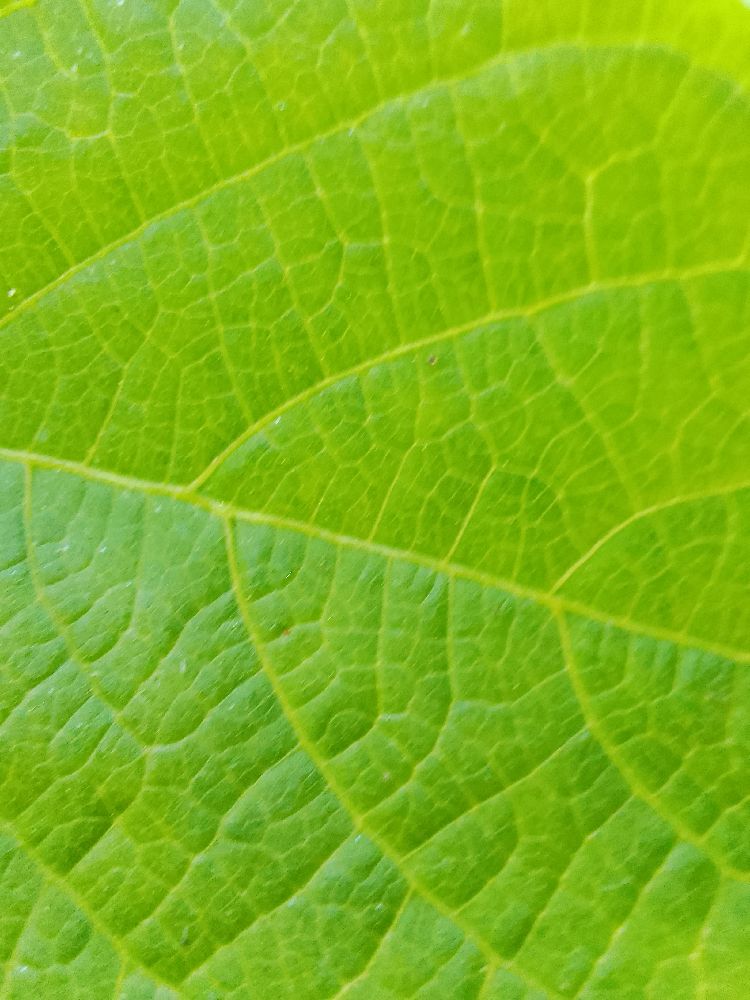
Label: healthy